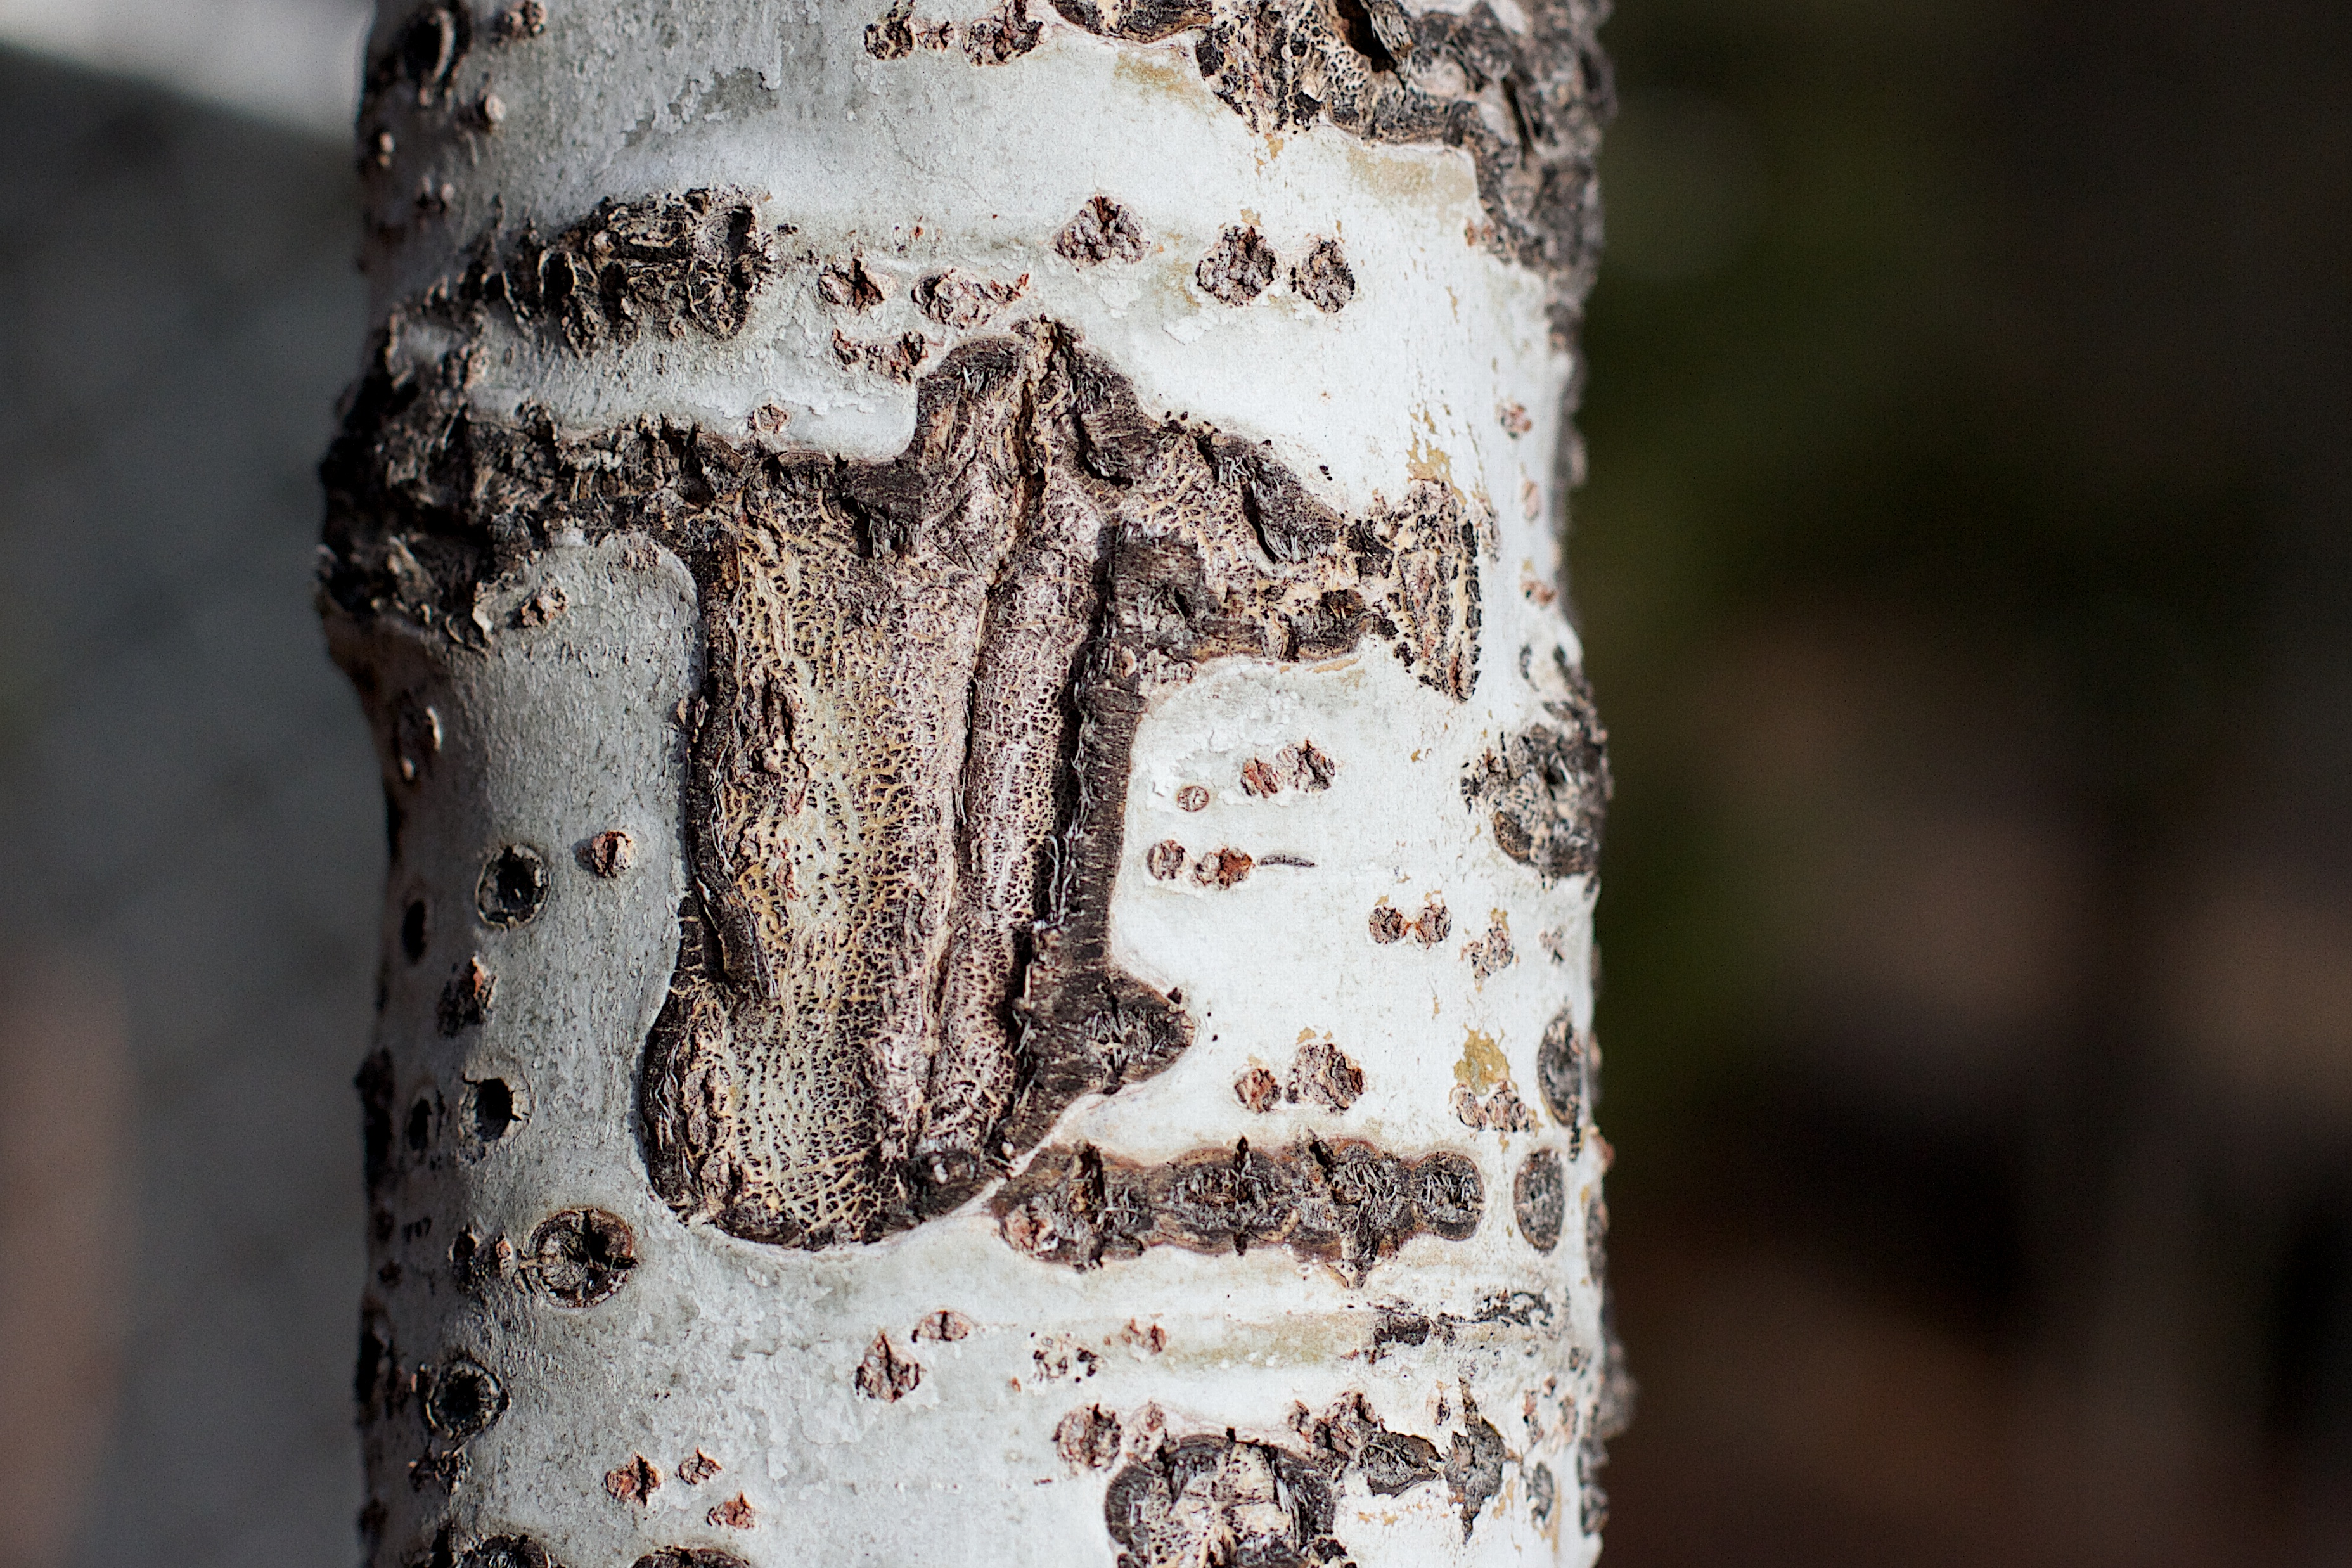
tree, nature, branch, winter, plant, wood, leaf, trunk, wildlife, spring, insect, autumn, season, fauna, close up, cool image, macro photography, plant stem, woody plant